Platée

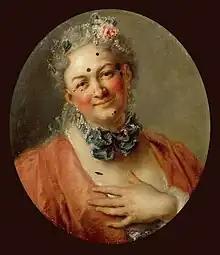
Pierre Jélyotte in the role of the Nymph Plataea, by Charles-Antoine Coypel (c. 1745)

The work received one performance at the marriage festivities at Versailles in 1745. Little is known about this production, except that the title role was taken by the "haute-contre" Pierre Jélyotte, a famous character actor. Rameau revised the opera in collaboration with the librettist Ballot de Sauvot and presented it at the Opéra in Paris on 9 February 1749. Its first public run was very successful and it was later revived in 1750 and again in 1754, always starring in the title role the second leading "haute-contre" of the "Opéra", , called La Tour. According to Rodolfo Celletti, the role of Platée performed by La Tour was the highest "haute-contre" part ever written by Rameau. The 1754 revival was part of the continuing "Querelle des Bouffons", pitted against Leonardo Leo's Italian "opera buffa", "I viaggiatori". "Platée" was last performed complete during Rameau's lifetime in 1759.